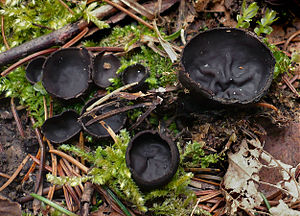
Sortbæger
Sortbæger er en svamp der blandt andet kan findes i Danmark.